Guernsey

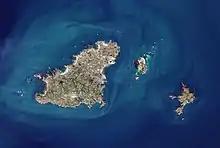
The islands of Guernsey, Herm and Sark (left to right) as seen from space

During the English Civil War, Guernsey sided with the Parliamentarians. The allegiance was not total, however; there were a few Royalist uprisings in the southwest of the island, while Castle Cornet was occupied by the Governor, Sir Peter Osborne, and Royalist troops. In December 1651, with full honours of war, Castle Cornet surrendered—the last Royalist outpost anywhere in the British Isles to surrender.